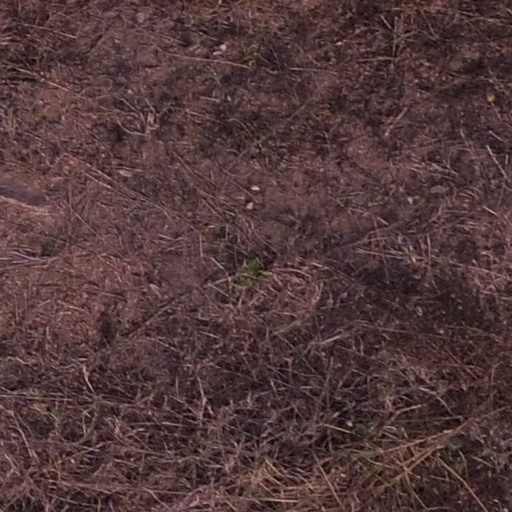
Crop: maize; corn